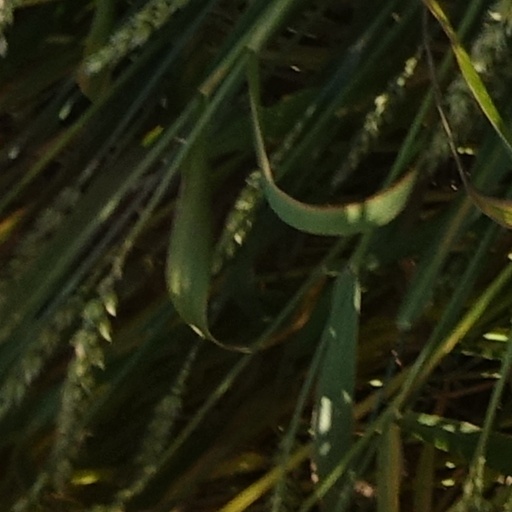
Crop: wheat